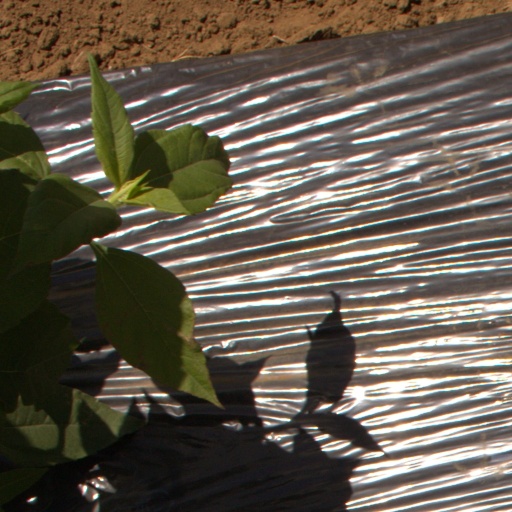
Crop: Jerusalem artichoke